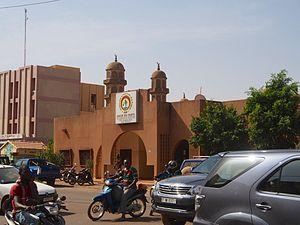
Le Congrès pour la Démocratie et le Progrès était le principal parti politique burkinabè. Il a été fondé le 5 février 1996, par la fusion de 10 partis politiques qui partagent l'idéal de la social-démocratie.